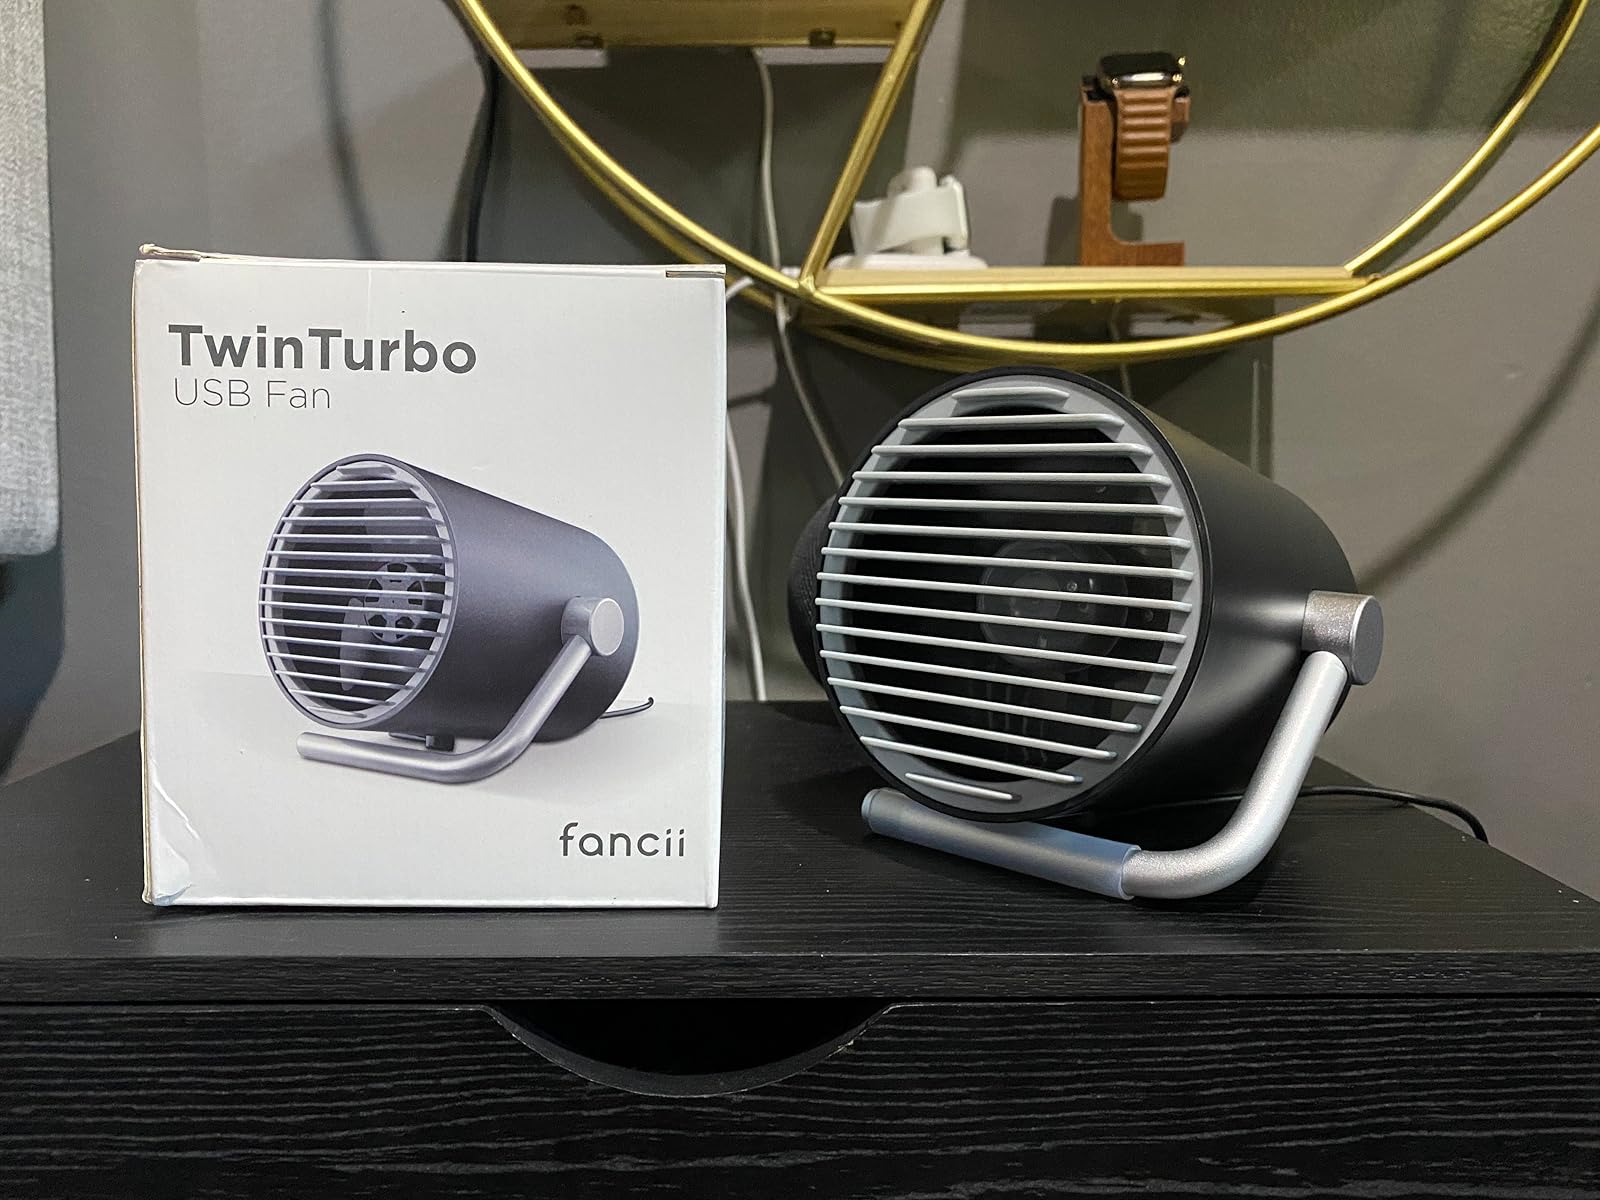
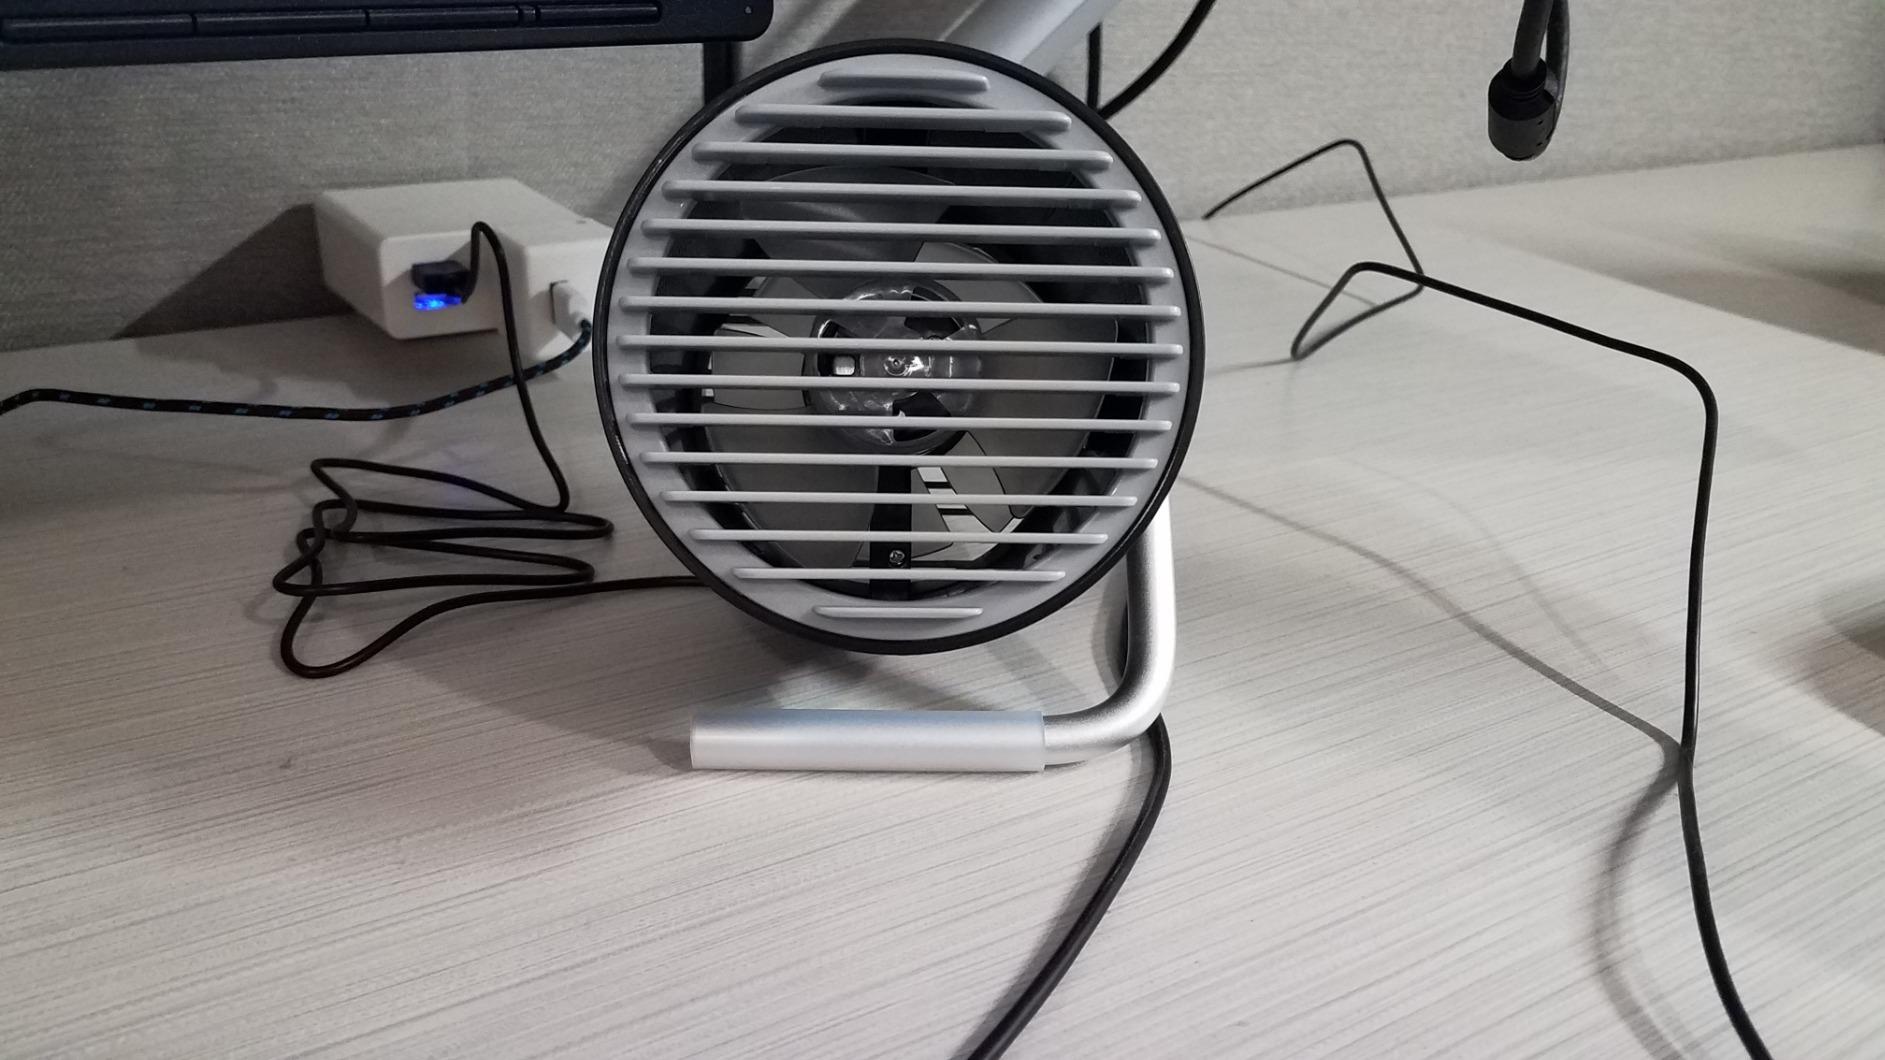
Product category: fan
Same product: yes